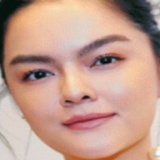
ca sĩ Phạm Quỳnh Anh